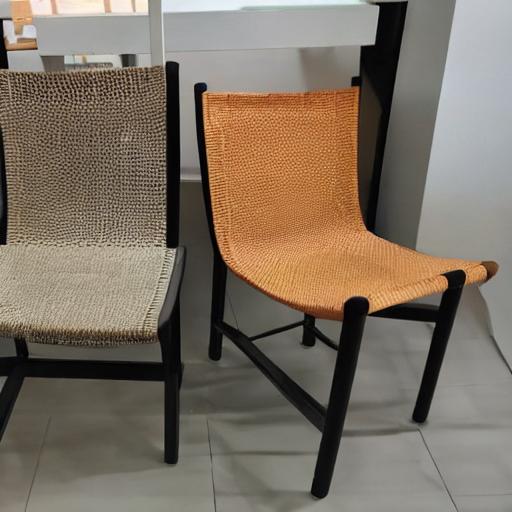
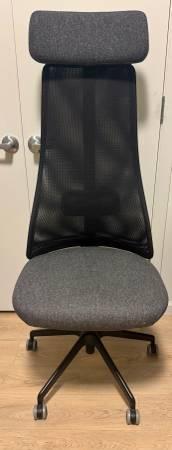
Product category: items_chair
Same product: no